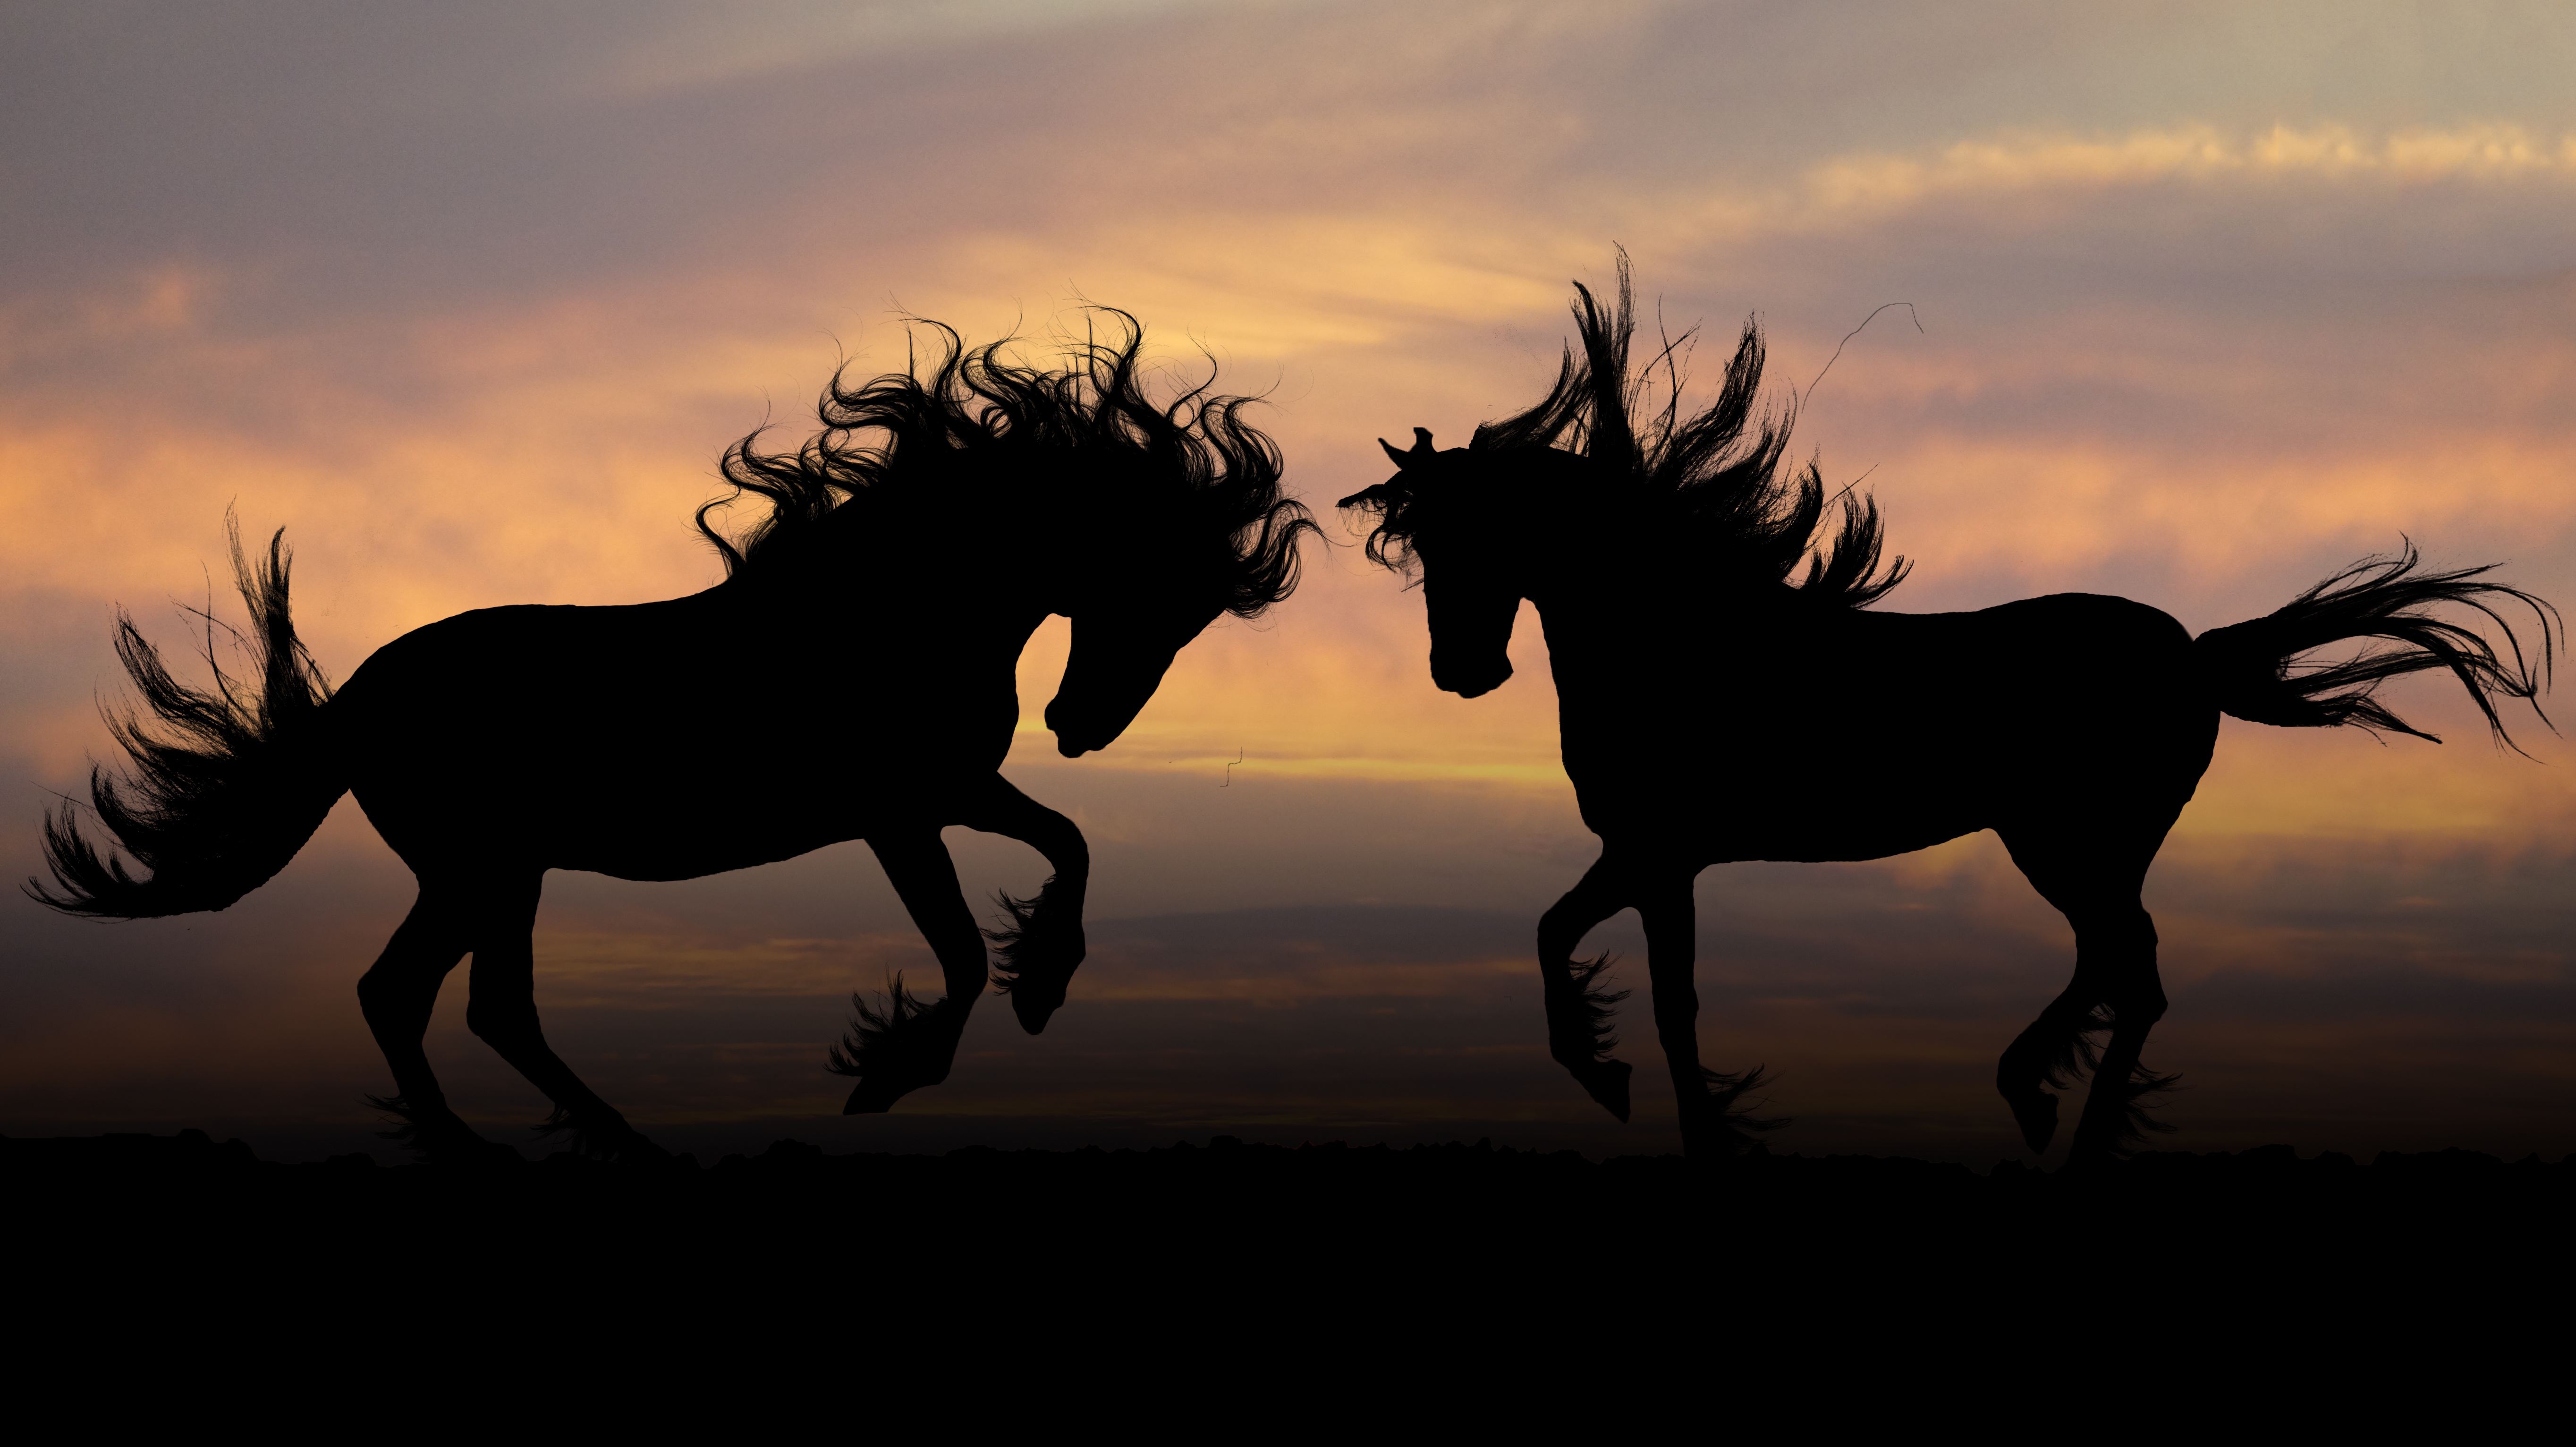
silhouette, sunset, savanna, horses, illustration, photoshop, silhouettes, graphics, horse like mammal, mustang horse